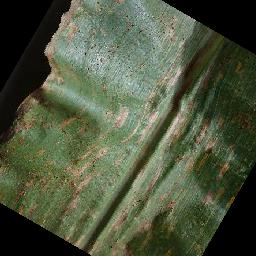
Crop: corn
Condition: (maize)_cercospora_spot_gray_spot